George Maisel

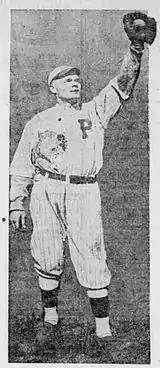
Maisel in 1919 as a member of the Portland Beavers.

On September 16, 1912, Maisel was drafted by the St. Louis Browns from Harrisburg. He appeared in 11 games for the Browns in 1913, making his major league debut on May 1, 1913, at age 21. Maisel managed only three hits in 18 at bats with the Browns for a .167 batting average.